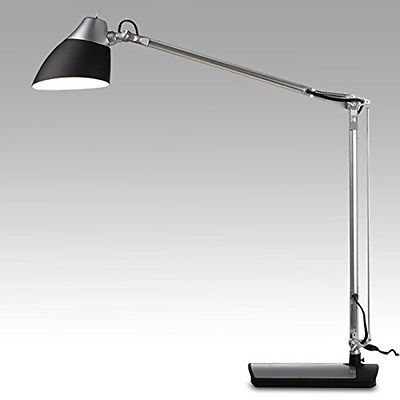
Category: lamp